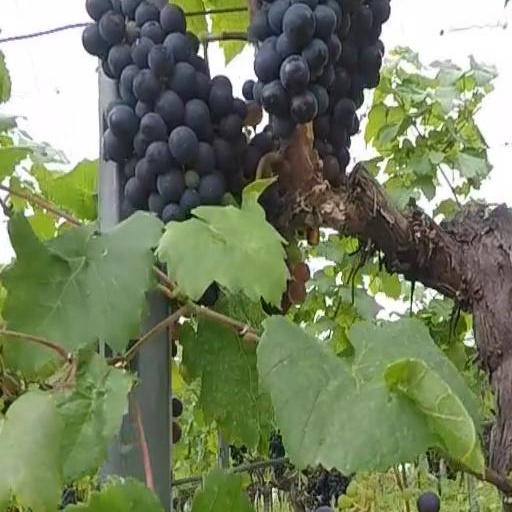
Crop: grape